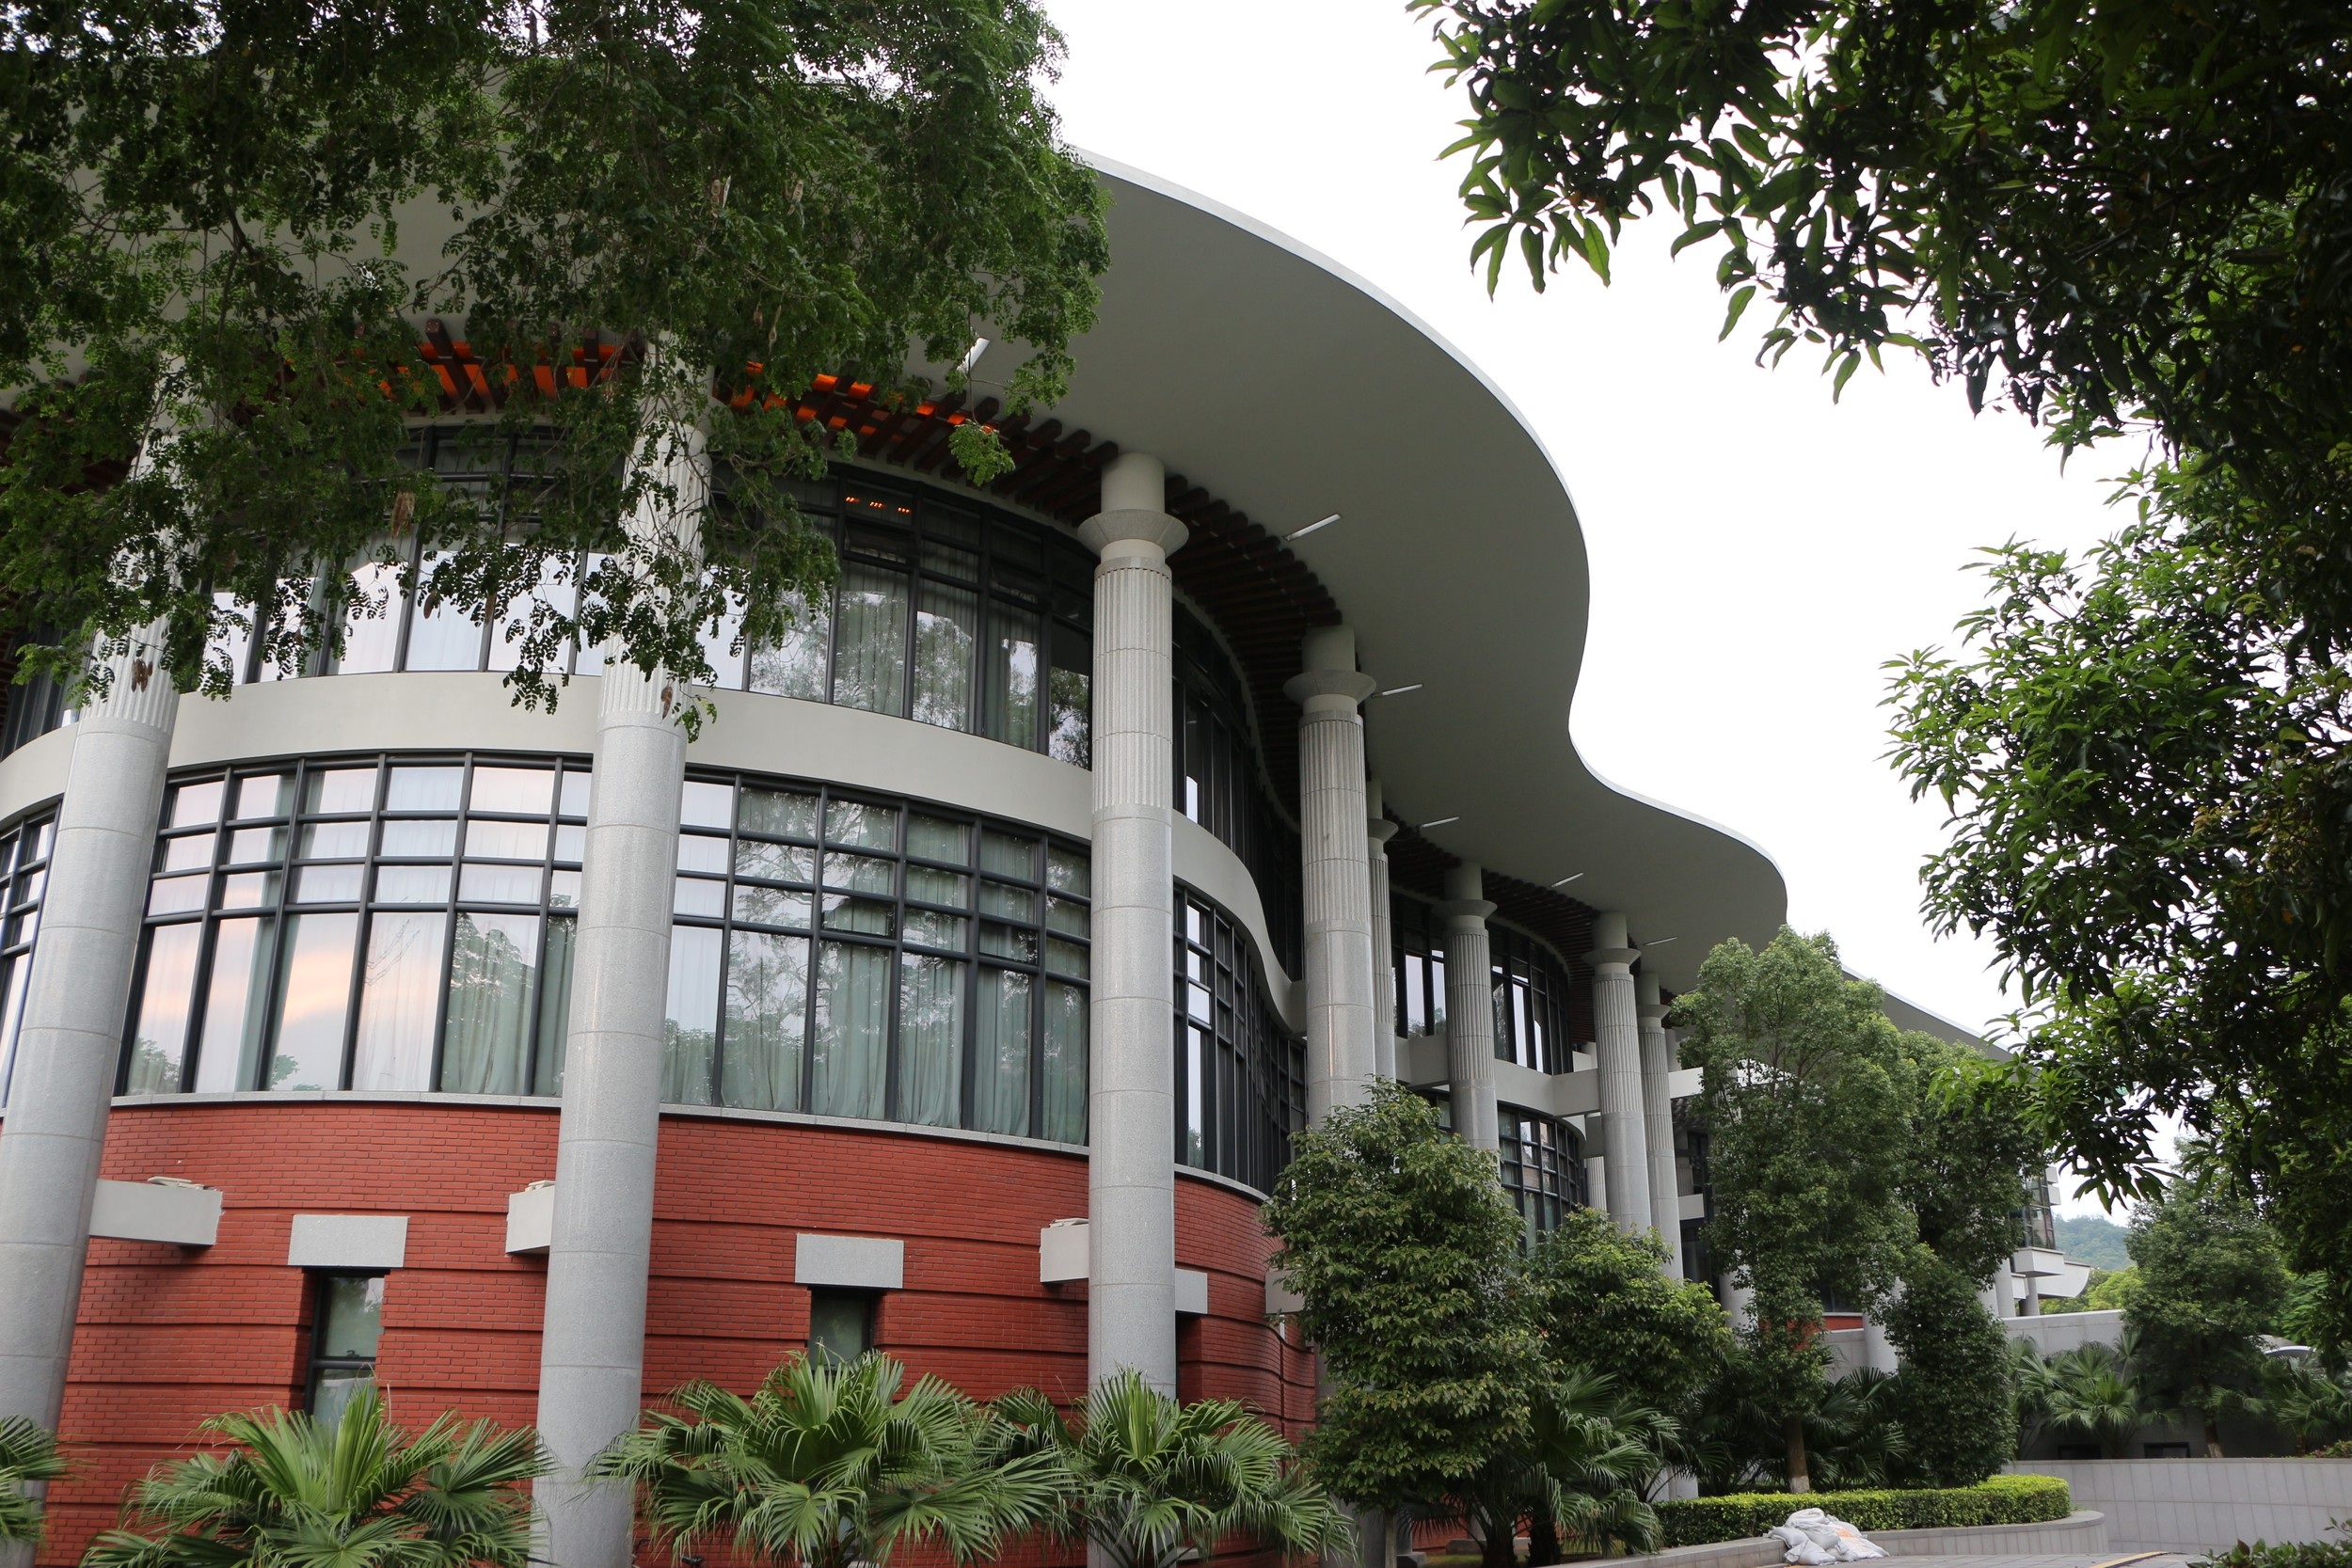
architecture, mansion, building, palace, plaza, facade, property, courtyard, university, school, campus, estate, xiamen, xiamen university